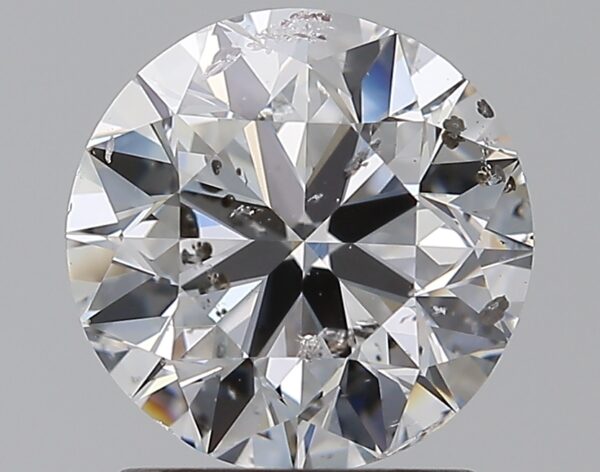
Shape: round
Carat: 1.5
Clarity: SI2
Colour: E
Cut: EX
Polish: EX
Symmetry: EX
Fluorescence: VSL
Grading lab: IGI
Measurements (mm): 7.24 x 7.19 x 4.56